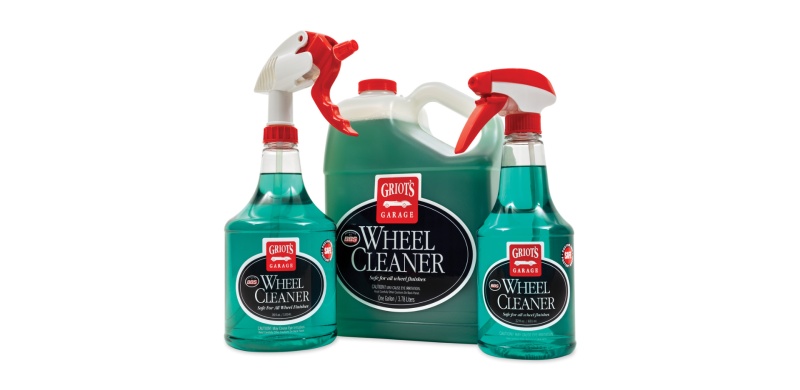
Griots Garage Wheel Cleaner - 22oz
Brand: Griots Garage
Griots Garage Wheel Cleaner - 22oz
Category: Vehicles & Parts > Vehicle Parts & Accessories > Vehicle Maintenance, Care & Decor > Vehicle Cleaning > Car Wash Solutions > Wheel Cleaners